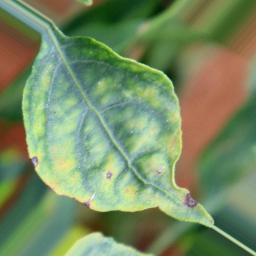
Label: cercospora